Cabo Polonio

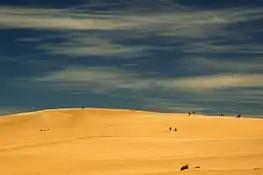
Sand dunes near Cabo Polonio

Cabo Polonio is a hamlet located in the eastern coast of Uruguay in the Rocha Department.